Philip V of Spain

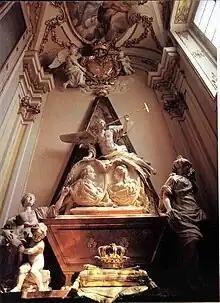
Tomb of Philip V and Elizabeth Farnese in the Collegiate Church of the Holy Trinity, in the Royal Palace of La Granja de San Ildefonso (Segovia).

Philip agreed to relinquish his right of succession to France under one condition: the introduction of semi-Salic law in Spain. Under this law, the succession to the Spanish crown was limited to his entire male line before it could pass to any female, a requirement made clear to the allies during the preliminary peace negotiations. The purpose of this may have been to ensure that Philip and his male heirs, who under normal circumstances would inherit the French throne should the male line of Louis, Duke of Burgundy be extinguished, would always have a throne to occupy in its place. It was not until this was successfully accomplished (10 May 1713) that Spain and Great Britain made their own peace terms at the second Treaty of Utrecht (annexing the new law to the Treaty). By the terms of the Treaty of Utrecht that concluded the war, Philip was recognized as king of Spain but was forced to cede Menorca and Gibraltar to Great Britain; the Spanish Netherlands, Naples, Milan, and Sardinia to the Austrian Habsburgs; and Sicily and parts of Milan to Savoy. To further ensure the removal of Philip and his heirs from the French succession, the letters patent issued to preserve their claim to the throne despite their absence from the country, were repealed by the Parlement of Paris.